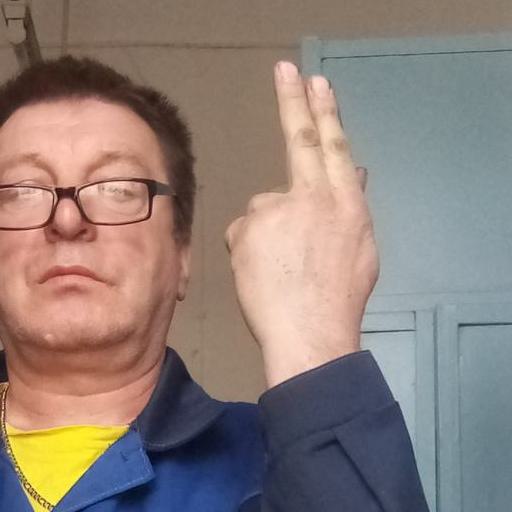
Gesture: two_up_inverted